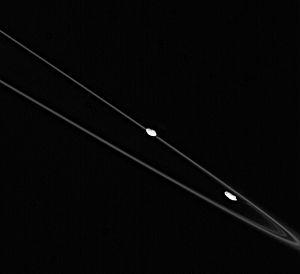
Les anneaux de Saturne sont les anneaux planétaires les plus importants du Système solaire, situés autour de la géante gazeuse Saturne. Bien qu'ils semblent continus vus depuis la Terre, ils sont en fait constitués d'innombrables particules de glace et de poussière dont la taille varie de quelques micromètres à quelques centaines de mètres ; ils ont chacun une orbite différente. Les anneaux forment un disque dont le diamètre est de 360 000 km comportant plusieurs divisions de largeurs variées et dont l'épaisseur va de 2 à 10 mètres.